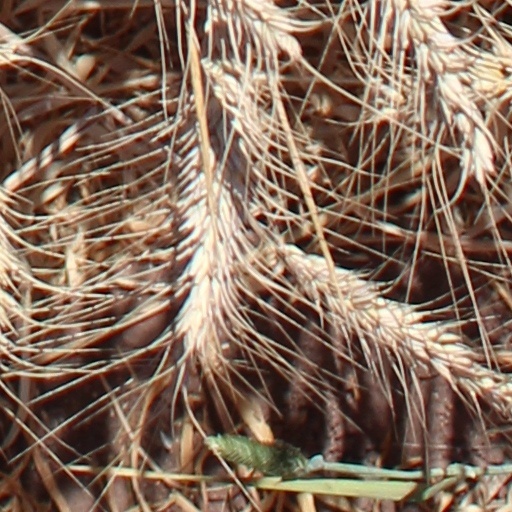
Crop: wheat